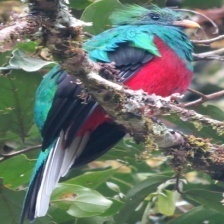
Species: QUETZAL
Scientific name: PHAROMACHRUS MOCINNO